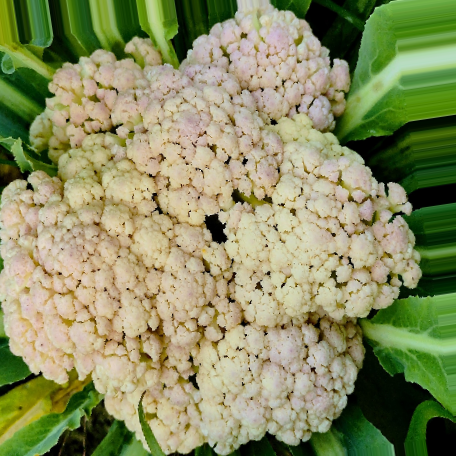
Label: Bacterial spot rot